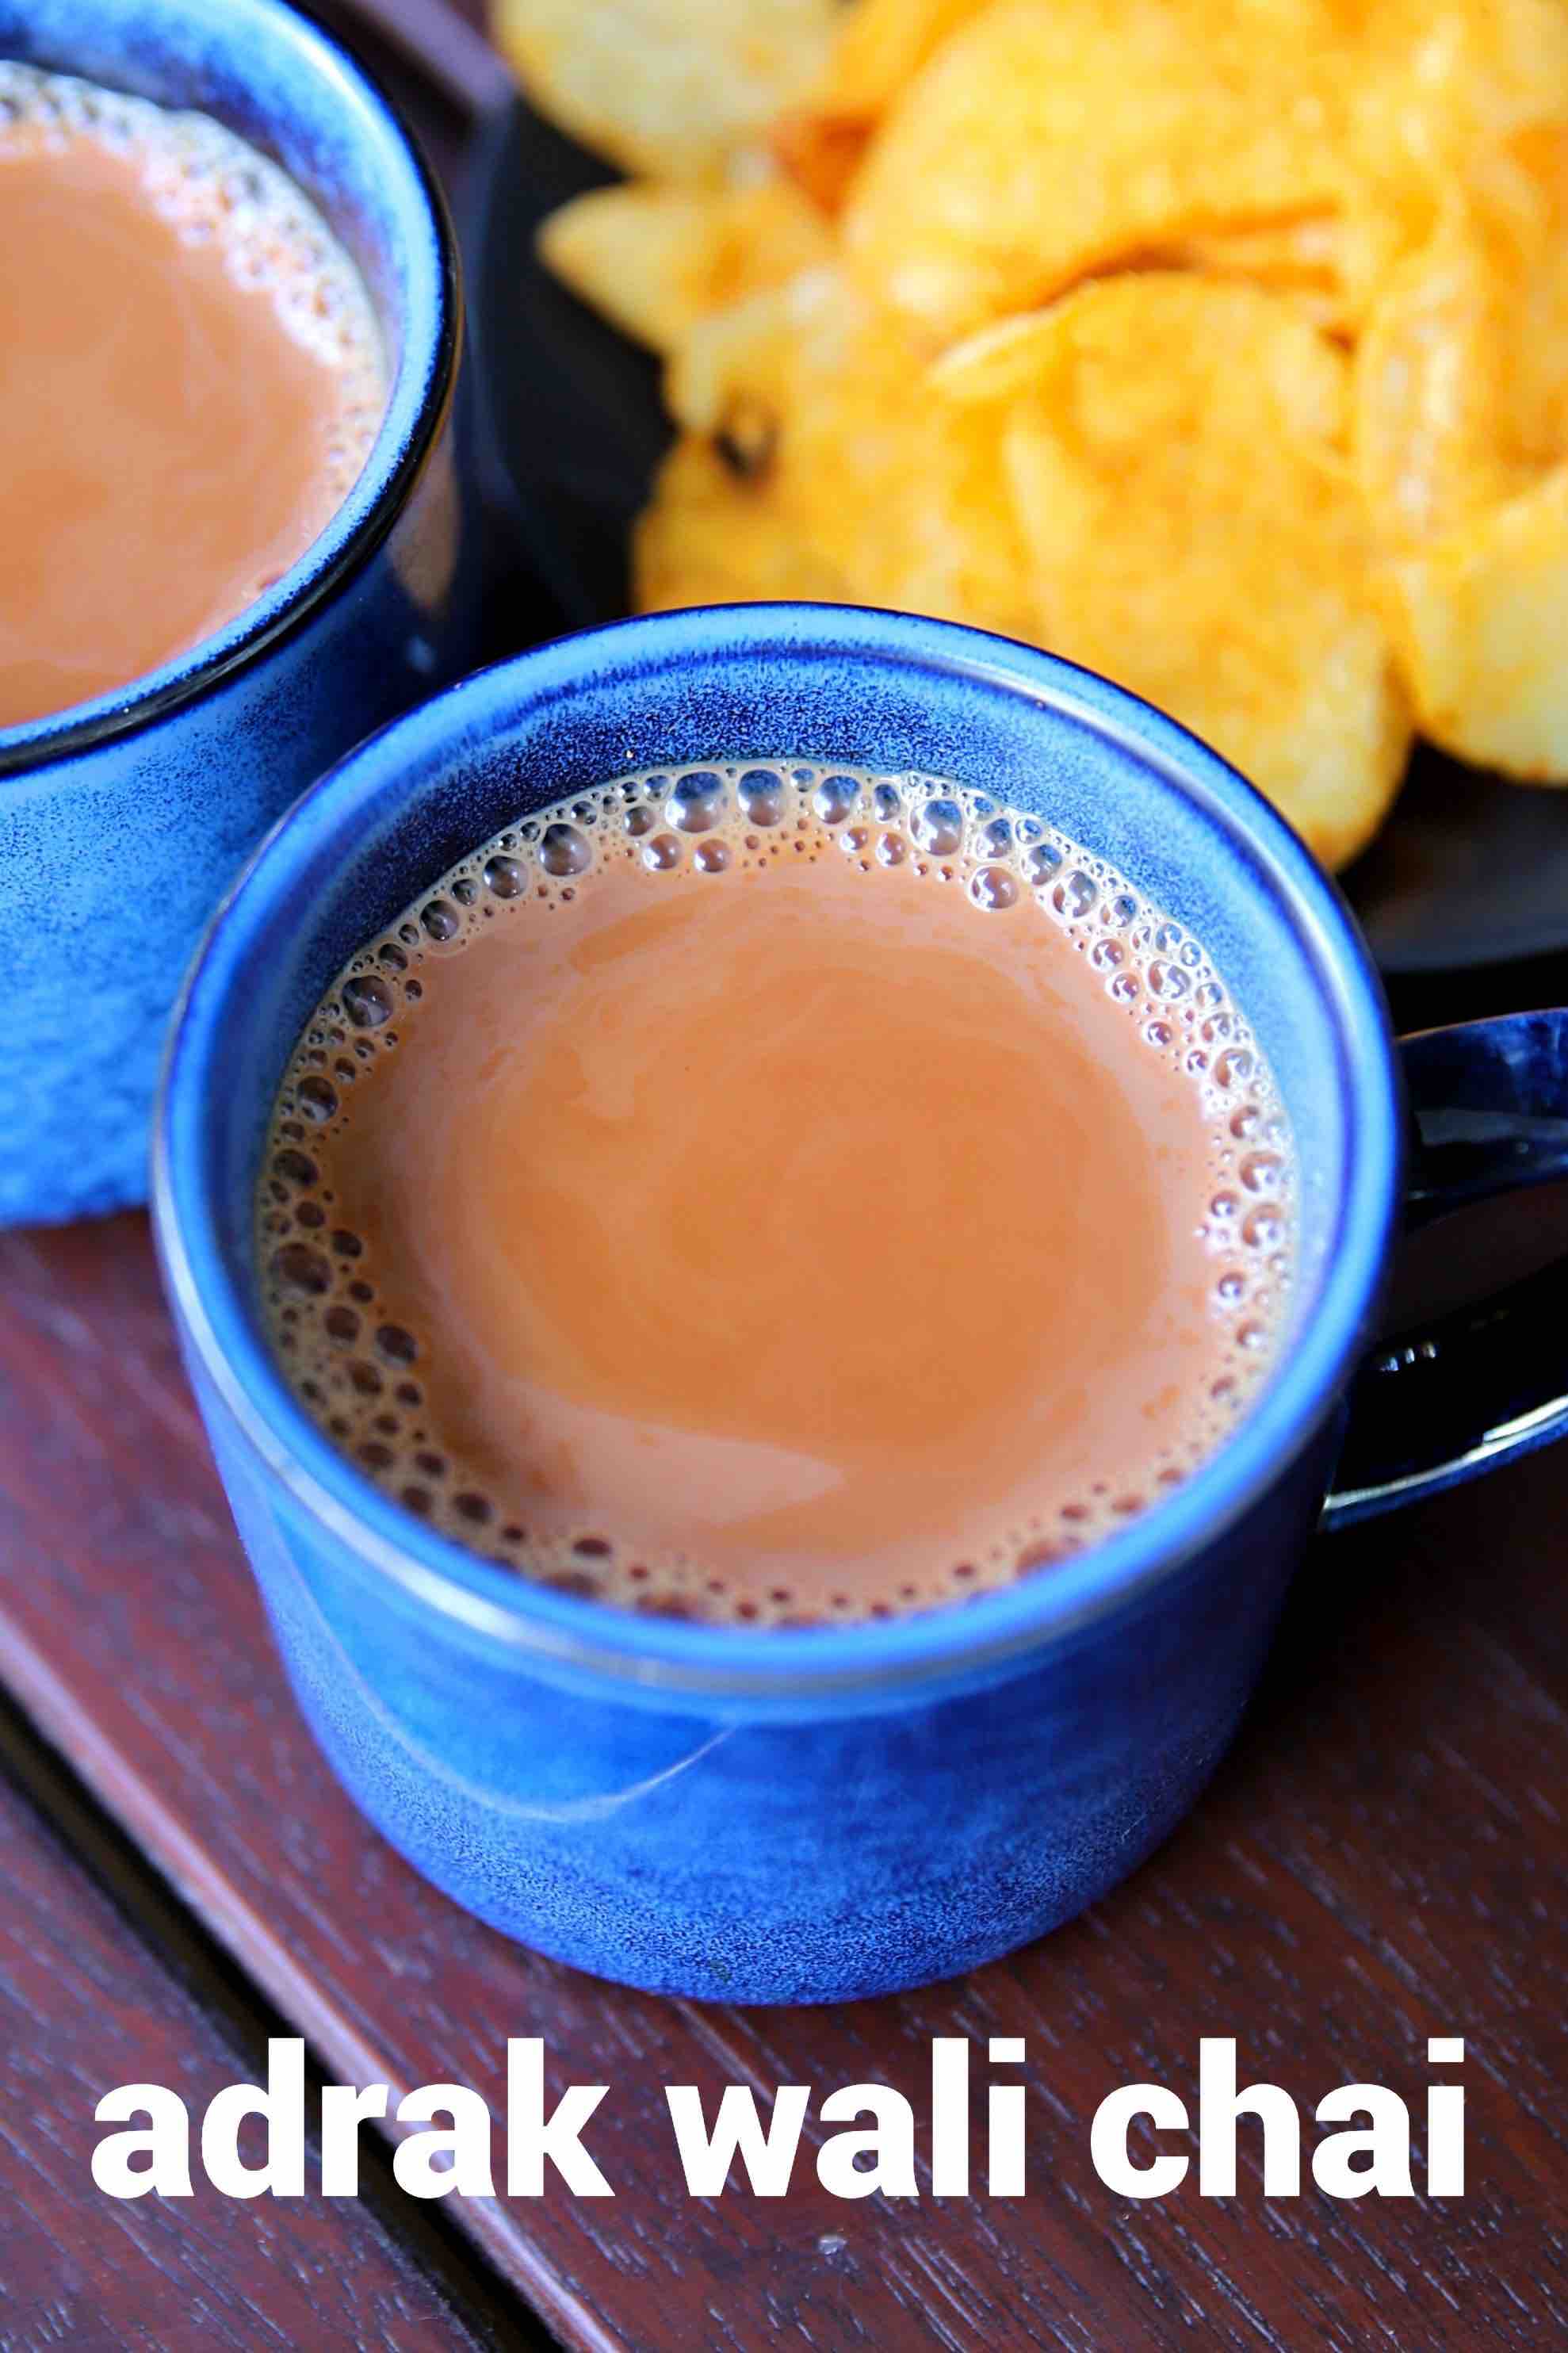
Dish: chai